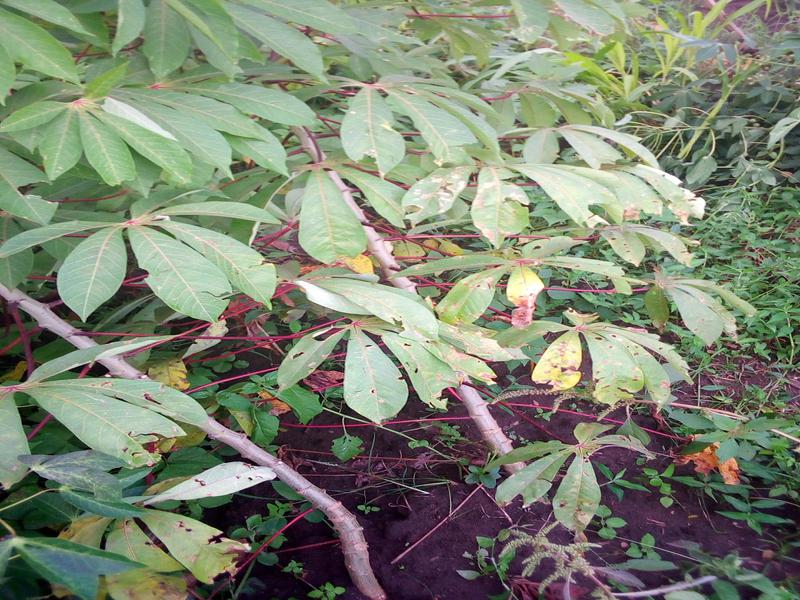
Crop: cassava
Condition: bacterial_blight